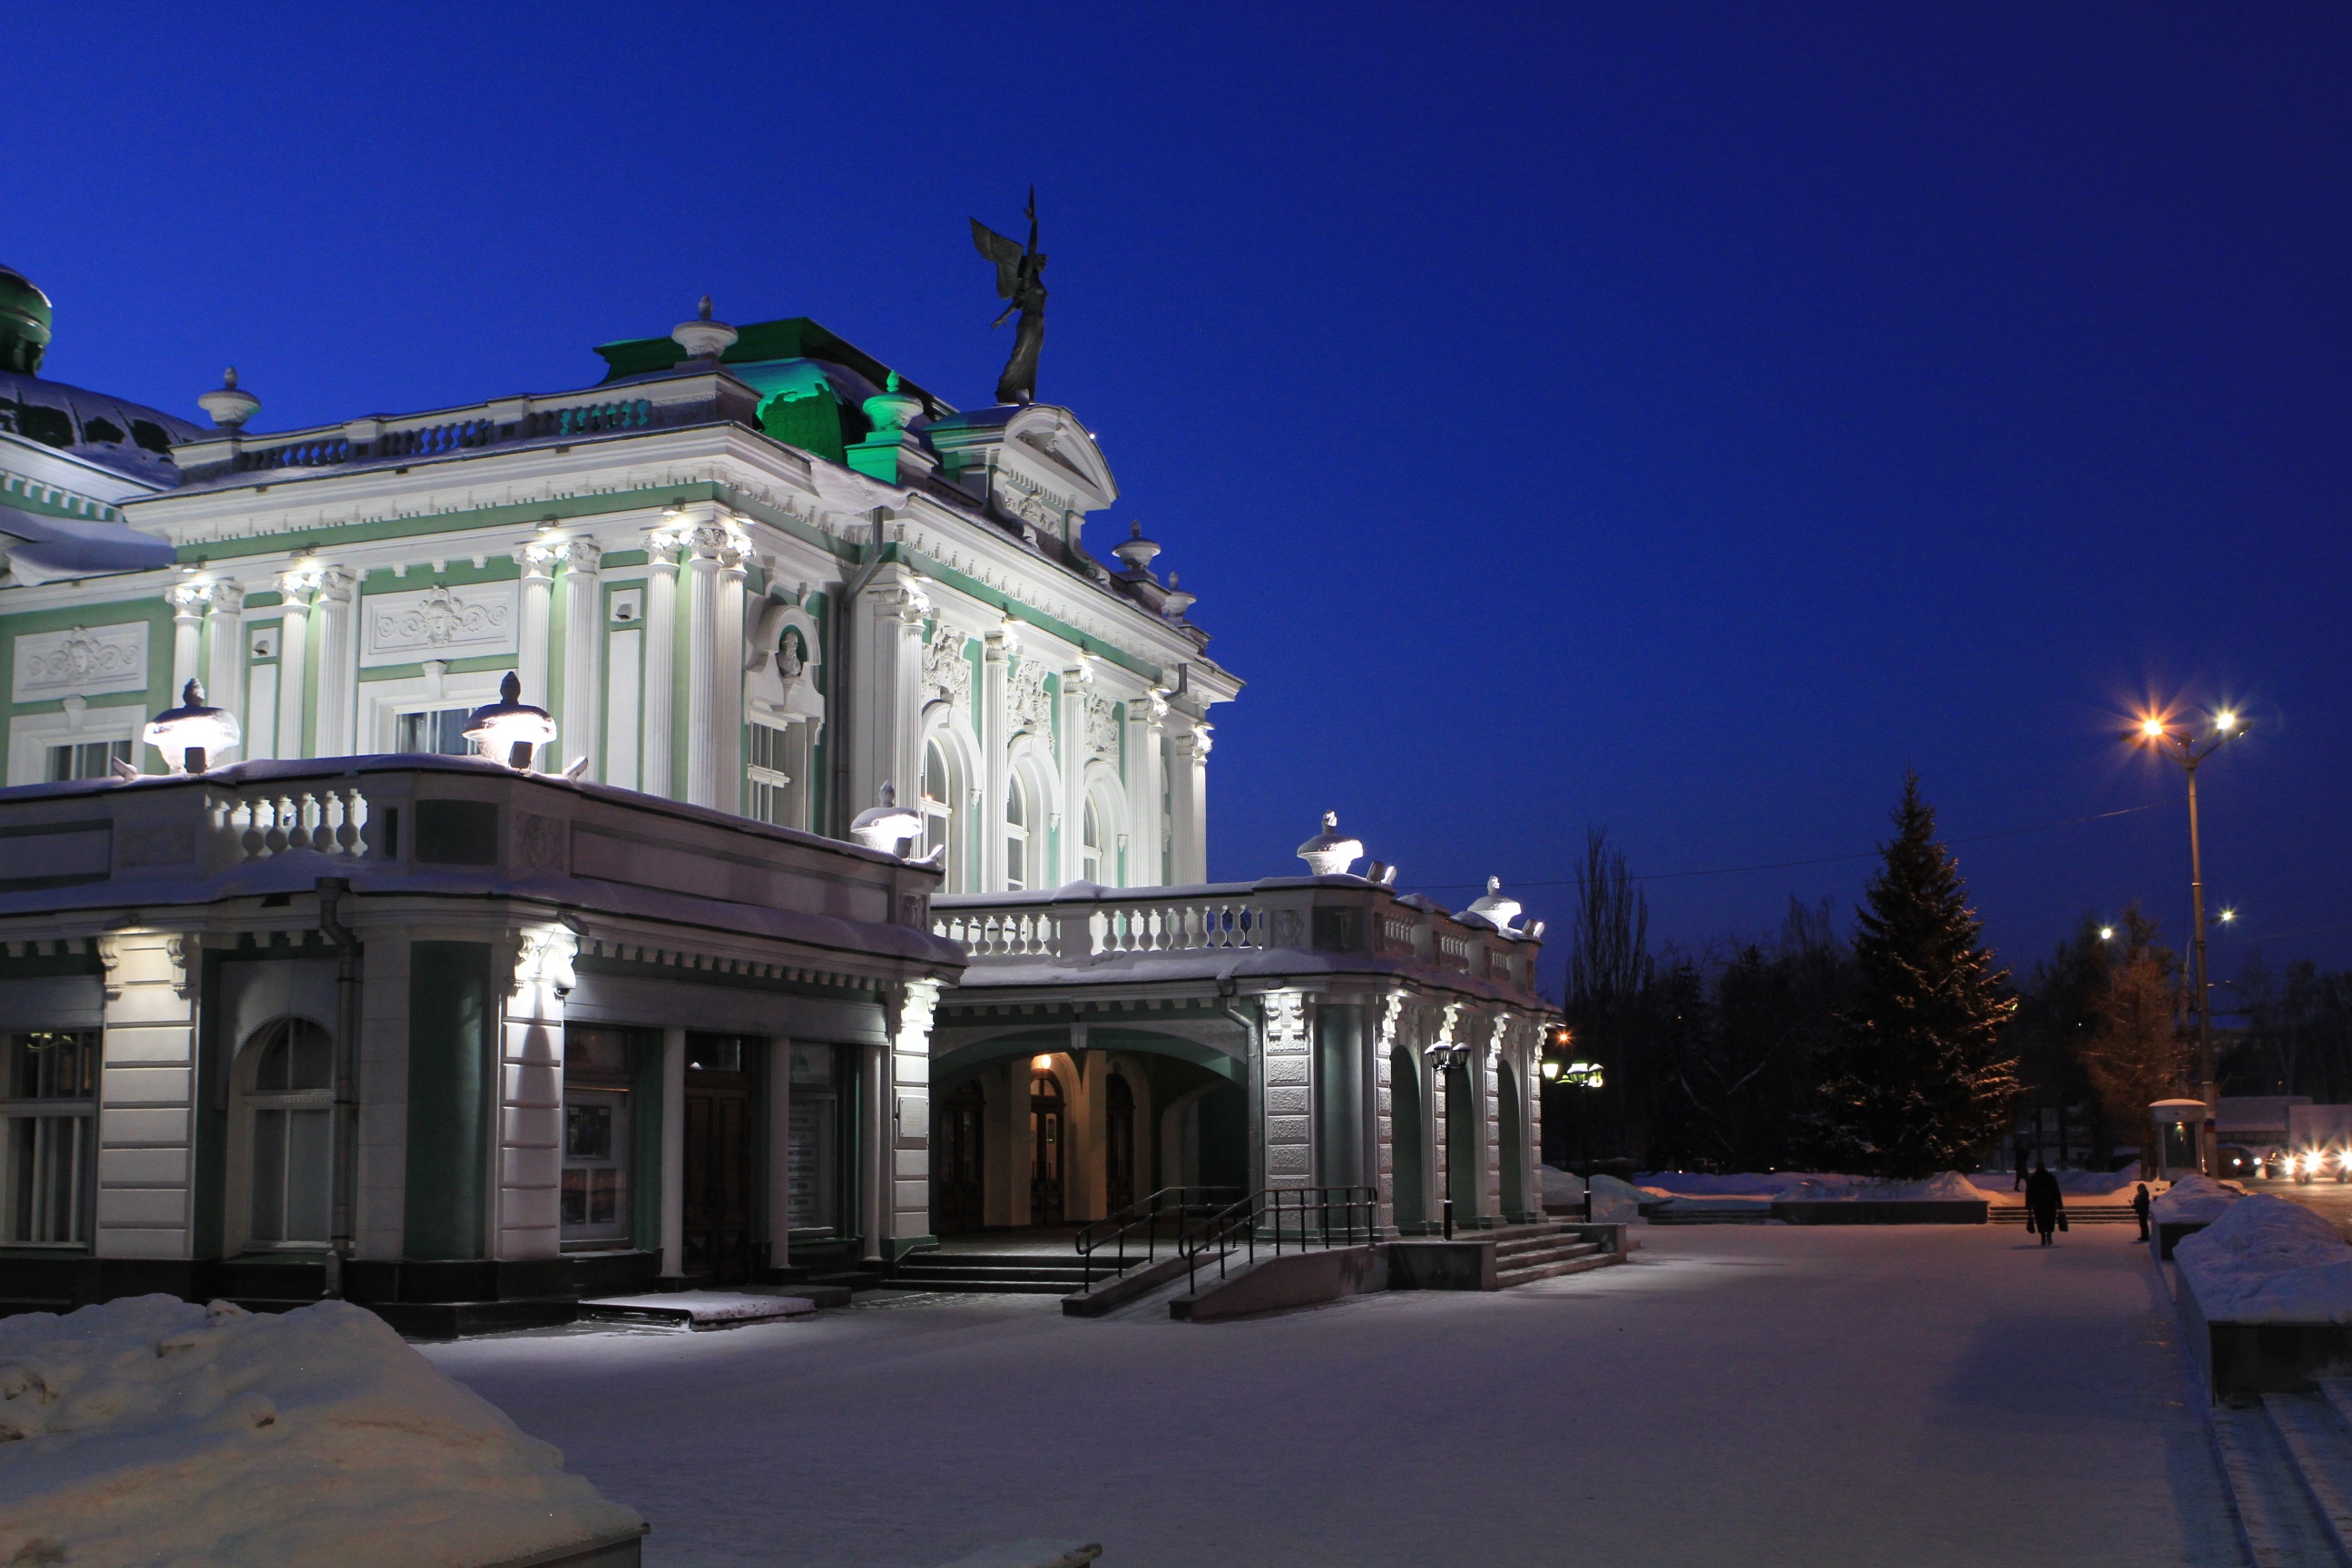
snow, winter, architecture, night, house, town, building, cityscape, downtown, evening, landmark, facade, tourism, lighting, estate, russia, siberia, omsk, western siberia